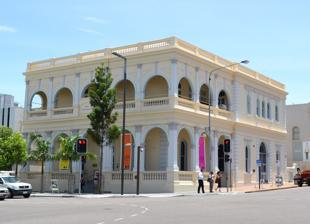
Building: Perc Tucker Regional Gallery
Country: Australia
Year built: 1981
Art gallery in Queensland, Australia Perc Tucker Regional Gallery View of corner of Perc Tucker Regional Gallery since the Flinders Street Mall Redevelopment Established 1981 Location Corner of Flinders and Denham Streets, Townsville CBD , City of Townsville , Queensland , Australia Coordinates 19°15′29″S 146°49′05″E / 19.2581°S 146.8181°E / -19.2581; 146.8181 ( Perc Tucker Regional Gallery ) Type Art gallery Collection size 2,000+ works Website Perc Tucker Regional Gallery Perc (pronounced purse) Tucker Regional Gallery is a heritage-listed public art gallery in the Townsville CBD , City of Townsville , Queensland , Australia. Located on the corner of Flinders and Denham streets, the Gallery has a collection of over 2,000 artworks and hosts touring national and international exhibits. The Gallery was officially opened by the Mayor of Townsville, Alderman M F Reynolds , on 25 September 1981. The gallery focuses on artwork relevant to North Queensland and the Tropics . The collection includes Contemporary Art of Tropical Queensland, Historical Art of Tropical Queensland, Aboriginal or Torres Strait Islander Art, Contemporary Art from Papua New Guinea , Popular Art and Ephemera. Perc Tucker has both Membership and Volunteer programs for supporters. Included in regular activities are art classes, exhibition tours, artists' talks, lectures, workshops, and performances. Collection of artwork and exhibitions The Perc Tucker Regional Gallery has established an overall theme for the collection which is reflected also in the Gallery's exhibitions, education and public relations programs. The theme is intended to give overall unity to the collection and to assist with the interpretation to the public. The theme adopted – The Tropics – forms the central motif for the collection as a whole and relevance to this theme is the foremost criterion for the acquisition of works of art. The Tropics, as a thematic umbrella for the entire collection, is interpreted broadly. Emphasis is placed on the construction of the tropics as an idea as well as on the tropics as a particular geographic location. Emphasis is naturally placed on art made in the tropics which responds to the immediate environment, hence the priority given to the art of Tropical North Queensland . The Gallery also collects art made elsewhere which is seen as being relevant to ideas of cultural construction, spatial history and the identification of place. Works in all media are held in the collection. Ephemera Strand Ephemera Logo Dates Dates vary Frequency Biennial Location(s) The Strand, Townsville Inaugurated 21 September 2001 ( 2001-09-21 ) – 30 September 2011 ( 2011-09-30 ) Organised by Perc Tucker Regional Gallery Website Strand Ephemera Every second year the gallery presents Ephemera which is hosted for ten days on The Strand, Townsville . The project began in 2001 in response to the redevelopment of the Strand esplanade in Townsville, and as an effort to increase the public's awareness of public art. Sculpture artworks are exhibited over the two kilometre beachfront strip. Complimenting the exhibition are a range of related activities such as guided tours, performances, art workshops, artists' talks and a public art forum. History of Ephemera Originally known as Strand Ephemera, the seaside sculpture exhibition went through a rebranding in 2021 in celebration of the 20th Anniversary of the exhibition and was renamed Ephemera: Seaside Sculptures. Each Ephemera so far has been an exhibition of between twenty and thirty-four artworks, being displayed for ten to twelve days each odd year. The exact dates and details vary each year. The first Strand Ephemera was a display of twenty-six sculptures by over thirty artists. Seven permanent public artworks from the redevelopment of The Strand were also included in the marketing, these artworks were: Coconuts by Thierry Auriac Flagpoles and pennants by Thierry Auriac Tree Bracelets by Thierry Auriac Hambeluna: Spirit Rising by Lyndall Milani Flotsam and Jetsam I by Anne Lord Flotsam and Jetsam II by Anne Lord Mixture of memory and desire 4 by Robert Preston. Strand Ephemera II was twelve days long, with thirty-seven sculptures and installations displayed. Yotz Watergrill and Bar Art Prize of $2,000 was awarded to Gavin Ryan for his 'Behold the Lyin' fish'. Hosted between 2 and 11 September 2005, the third Strand Ephemera was a display of 43 works. Inspired by Manet's oil canvas painting ' Le déjeuner sur l'herbe ', a new event called 'Picnic on the Grass' encouraged visitors to "bring their picnic lunch and rug" to Burke Street headland for live performances and music. 2007 was the first year that Strand Ephemera had Australia Council funding, allowing for the inclusion of five national Australian artists, with their work displayed in shipping containers along the Strand. The fifth Strand Ephemera in 2009 was a collection of twenty-two works displayed for eleven days. Visitors could vote for their favourite artwork to win the 'Walter's IGA People's Choice Award', and enter their own photos of their works into the Strand Ephemera Photographic Competition. Strand Ephemera VI in 2011 opened on Friday 2 September with an event attended by over 200 people; there were thirty-six works and 70,000 visitors to the eleven-day exhibition. Live components included the 'Strand aLive' performance, daily Zen raking at Helena Rador-Gibson's Zen Ephemera , and scheduled performances by 'The Lettuce Dance Band' and 'The Pink Ladies' on Jan Hynes' Strand Ephemera V artwork Pink Piano . The Artistic Excellence Award of $10,000, donated by the 'Xstrata Community Partnership Program' was awarded as a shared prize between Girrungun Artists' 'Bagu' and Jiman and Erica Gray's 'Sea Anemone'. The People's Choice Award of $2,000 was won by Aden McLeod with his 'People watching people in the spirit'. That same year, visitors were encouraged to take photos of the artwork in Strand Ephemera VI and enter them into the Wilson/Ryan/Grose Lawyers Photographic Competition. The winner of the Eighteen Years and Over section was Danielle Leslie for her photograph of Richard Gillespie's 'The whole town is talking', and the winner of the Under Eighteen Years section was Elisa Ernst for her photograph of MJ Ryan Bennett's 'Gifts from the Sea'. The Percival Portrait Painting Prize The Percival Portrait Painting Prize Awarded for strongest portrait painted during the 12 months before the exhibition Country Australia Presented by Perc Tucker Regional Gallery First awarded 2007 Website Percival Portrait Painting Prize The Percival Portrait Painting Prize is a biennial portraiture award in Townsville , Queensland. History of the Percivals The Percival Portrait Painting Prize started 2007 in response to stalled negotiations in 2006 to show the Archibald Prize in the Gallery. The Award was named after Perc Tucker , the namesake of the Gallery. Two previous exhibitions Perc's Purses and Percival Vestments were also based on the name Perc, acting to educate the community on the correct pronunciation of Perc Tucker. There were 122 entries to the inaugural Percival, including paintings, sculptures, prints and drawings. Following this, a decision was made on recommendation by judge Elizabeth Cross to allow only two-dimensional works in following years. While The Percivals was proposed as an annual event following the first opening, it was after 2008 that the decision was made to run the Percival Portrait Award biennially, in alternating years to Strand Ephemera. There were 138 entries to the 2008 Award, with 35 works being chosen by judge Elizabeth Cross to be hung in the exhibition, and a further 75 works hung in a Salon des Refusés within the main gallery. In 2010, the 124 Percival Portrait Award entries were judged by Andrew Sayers AM, and the exhibition was attended by 14,450 visitors. Winners of the Percival Year Award Prize money Artist Winning work 2007 Philip Leong Investments Art Award $3,000 Barbara Cheshire Jack 2007 Townsville City Council Highly Commended – Martin Kizur Miluska Kizur – Pharmacist 2007 Townsville City Council Commended – Eddie Omelaniuk Hicks and Benny 2007 Top Frames People's Choice Award – Catherine Ogden Catherine 2007 Costel Vasilescu Encouragement Award for young artists under 25 years – Alexander Bowden Jonathan 2007 Costel Vasilescu Encouragement Award Highly Commended – Clint Searston One over three 2007 Costel Vasilescu Encouragement Award – Aaron Richardson The Twisted Photocopier 2008 Xstrata Portrait Award $5,000 Nick Mourzakis A Portrait of Alex Wodak 2008 Phillip Leong Art Award – Sinclair MacLagan Resolute: Brigadier John Caligari 2008 Sally Elliott Award – Catherine Odgen Sally 2008 Xstrata Encouragement Award – Yasmin Fisher Kath 2008 Costel Vasilescu Encouragement for Young Artists & Marion O'Shea Encouragement Award – Peter Wright Mac Core 2008 Top Frames People's Choice Award – Jan Hynes The Artist and his Dog 2010 Xstrata Portrait Award $20,000 Ted May Tate Adams 2010 Costel Vasilescu People's Choice Award $2,000 Ann Cape Welcome Home 2012 Xstrata Portrait Award $40,000 Kevin Lincoln Self Portrait 2012 Ergon Energy People's Choice Award $2,000 Jun Chen David North 2012 Costel Vasilescu People's Unpackers Prize $1,000 Donna Beningfield The Beginning 2014 Glencore Percival Portrait Painting Prize $40,000 Francis Giacco Charles Blackman 2014 DUO Magazine Percival Photographic Portrait Prize $10,000 Roderick McNicol The Late Blossoming of Jack Charles 2014 Glencore People's Choice Award $2,000 Robert Douma Red 2016 Glencore Percival Portrait Painting Prize $40,000 Lisa Adams Revelation 2016 Glencore People's Choice Award $1,000 Tessa McOnie Untitled 2016 Townsville 150th Anniversary Portrait Painting Award $10,000 Barbara Cheshire I Remember 2016 DUO Magazine Percival Photographic Portrait Prize $10,000 Brett Canet-Gibson The Life of Riley 2016 DUO Magazine People's Choice Award $1,000 Rosanna Kersh Big Kahuna Major Award Other prizes and awards History Union Bank of Australia, Townsville building in 1890 The Building which is now host to Perc Tucker Regional Gallery was built by the Union Bank of Australia in 1885 for their northern headquarters. Designed by colonial architect F.D.G. Stanley the building was single story until a second story was added in the early 1930s. The Union Bank eventually became the Australia and New Zealand Banking Group and in the building was its regional headquarters until 1980 when Townsville City Council purchased the heritage building as a venue for Townsville's first public art gallery. The Queensland Government subsidised the initial purchase, however the majority of funding both for the foundation and operating costs of the gallery have been funded by the Local Government Authority. Perc Tucker Regional Gallery was opened by then Townsville Mayor Mike Reynolds in 1981 and named after former Mayor, Alderman Perc Tucker . The building was added to the Queensland Heritage Register on 21 October 1992. Perc Tucker Main article: Perc Tucker Tucker was a significant North Queensland politician; he was elected as the State Member for North Townsville 1960 and went on to become the Leader of the Labor Party Opposition to the Bjelke-Petersen Government in the Queensland Parliament . In 1974 he lost his seat of North Townsville, but he moved into the role of Mayor of Townsville in 1976. On top the usual Council responsibilities of roads, drains, sewerage and water-reticulation his administration's achievements included; second stage of the Ross River Dam , the design and construction of the Townsville Civic Theatre , the development of Flinders Mall and the planning for the gallery which was to become commonly known as 'Perc Tucker' to future generations of Townsvillians. Tucker died in office on 20 August 1980. References